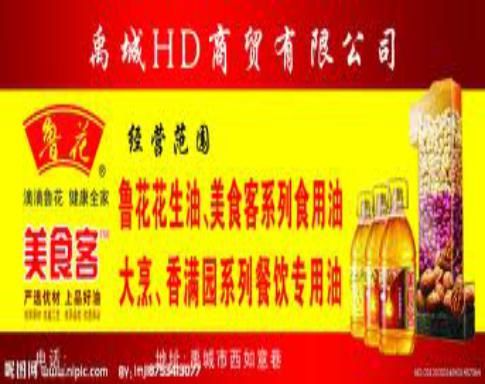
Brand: luhua
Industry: Food